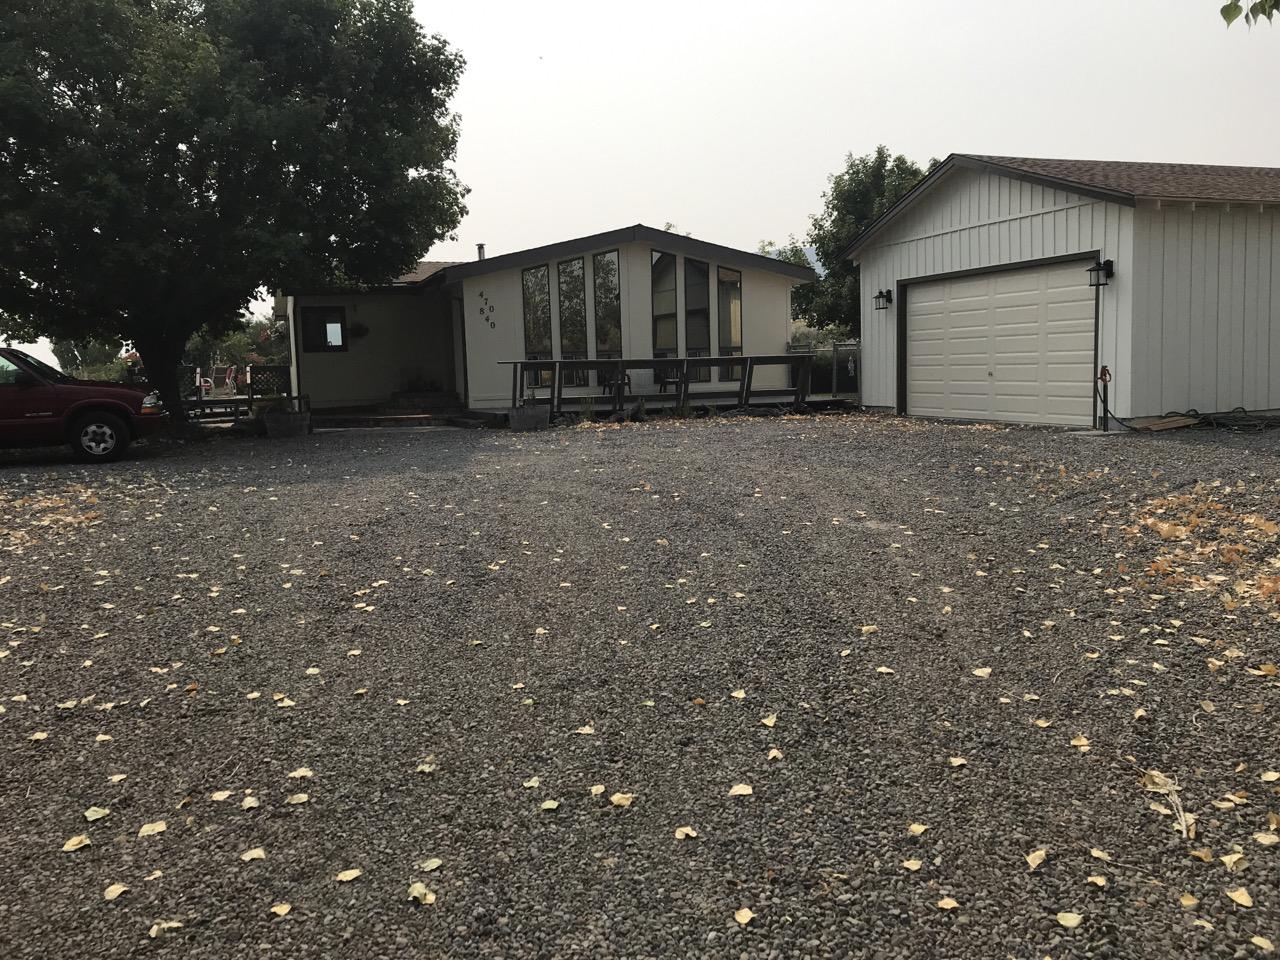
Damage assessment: no_damage